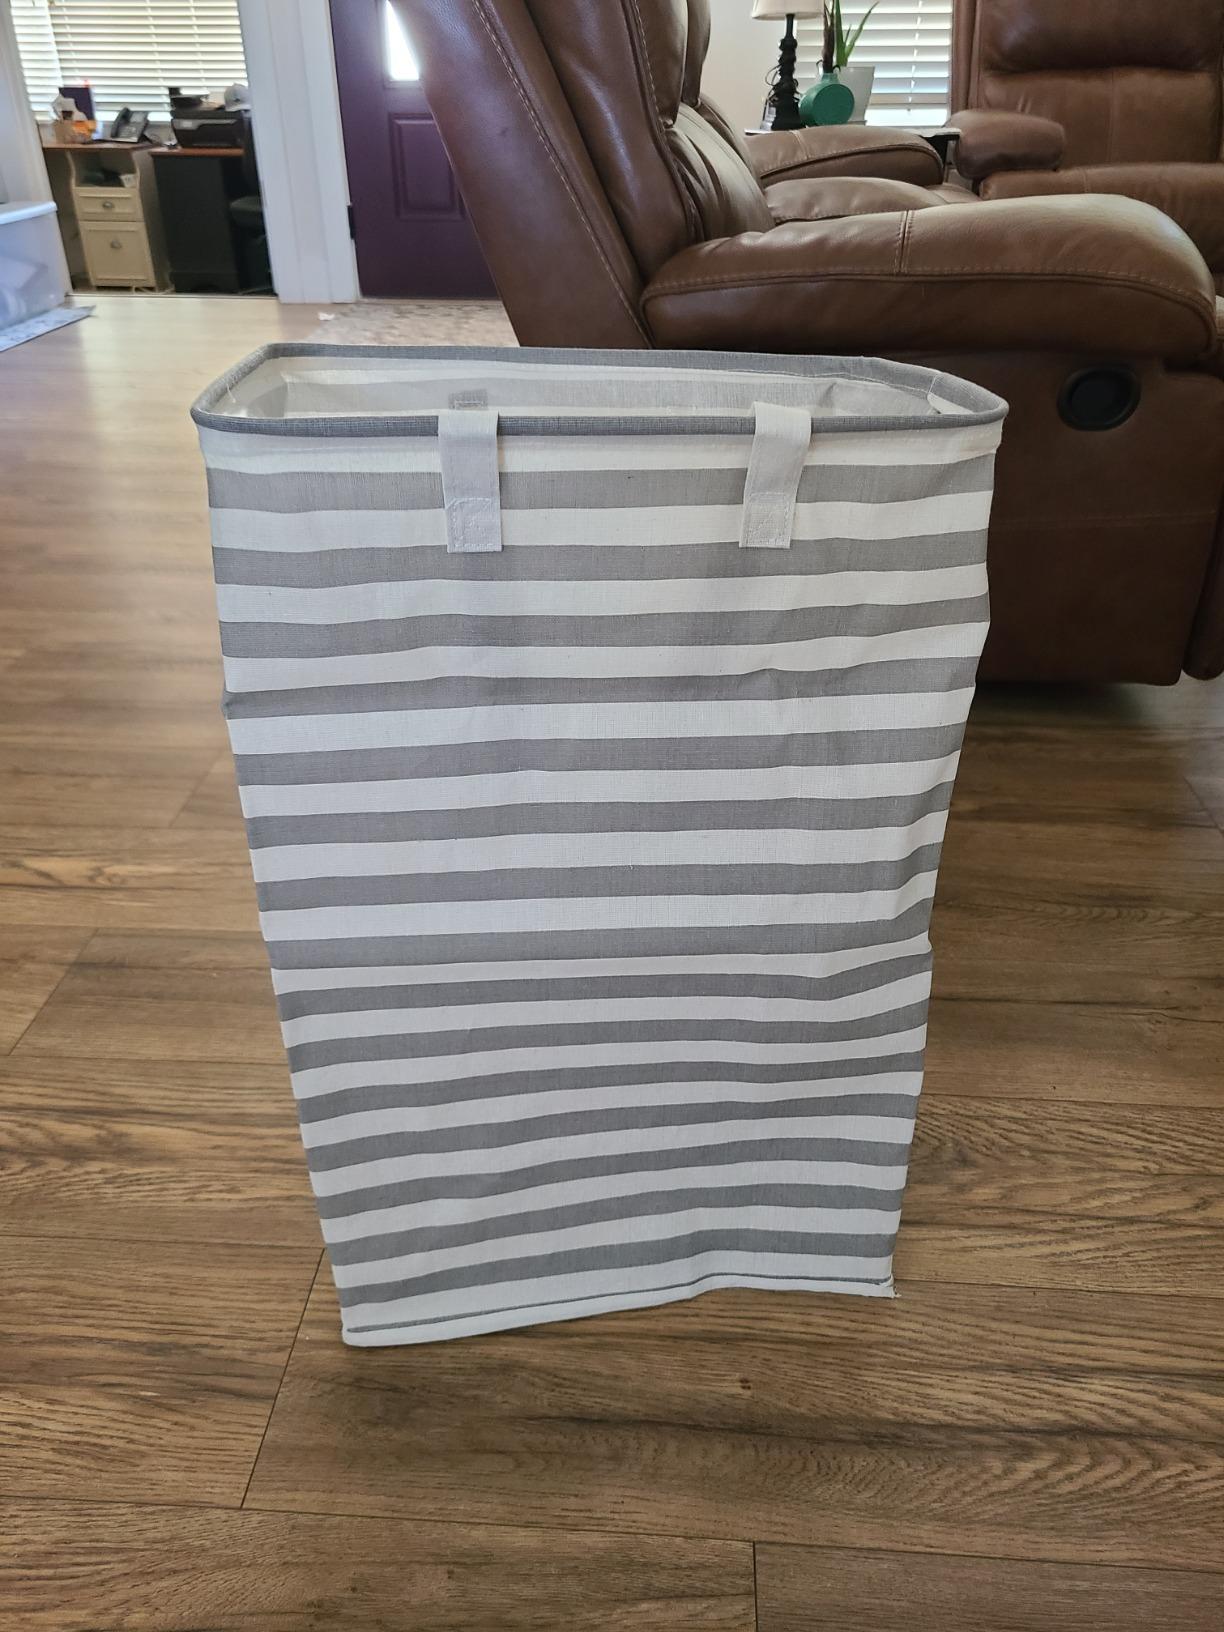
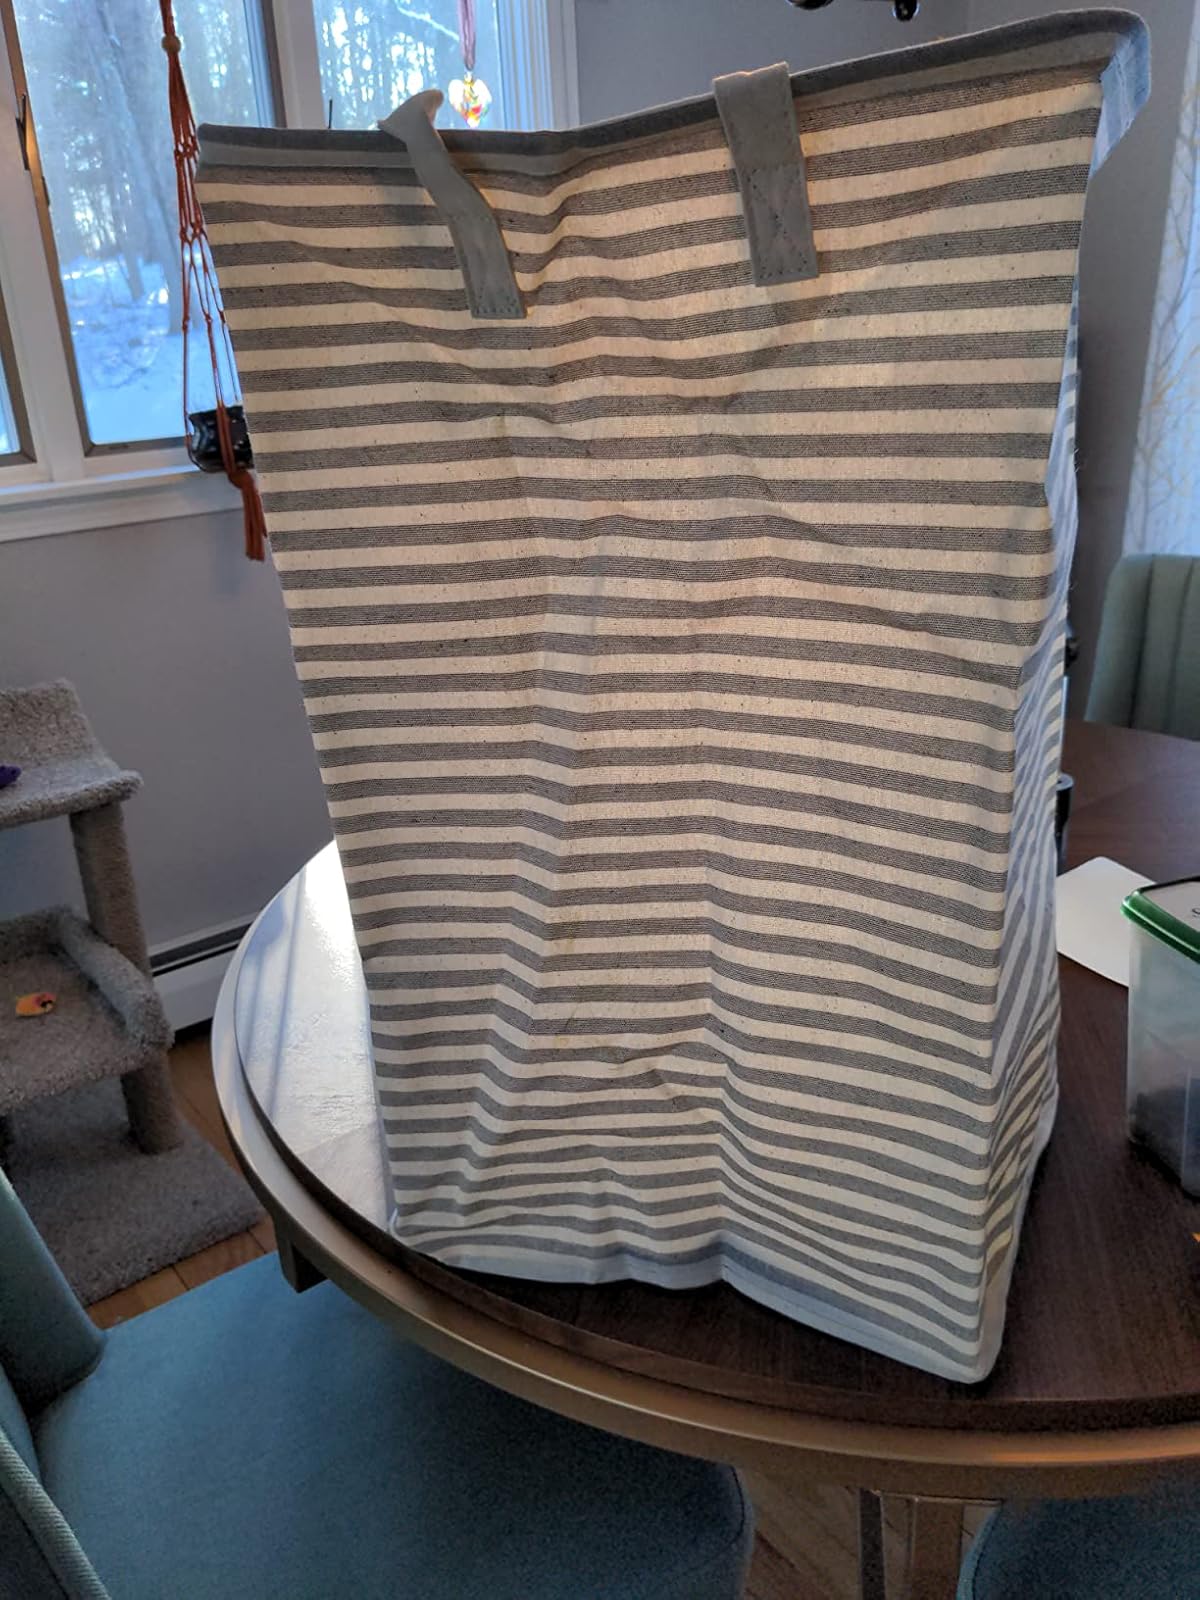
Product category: items_hamper
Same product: no